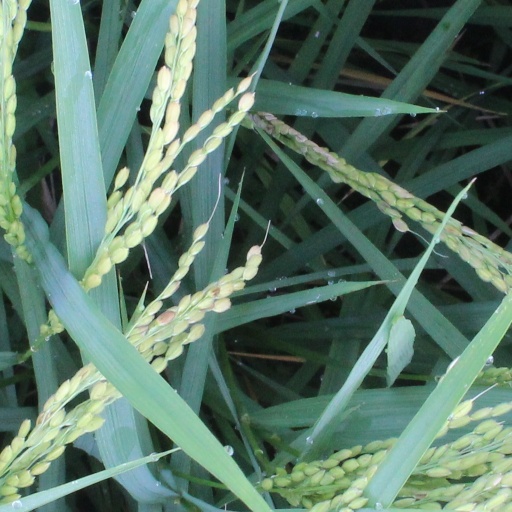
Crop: rice